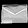
Label: Bag